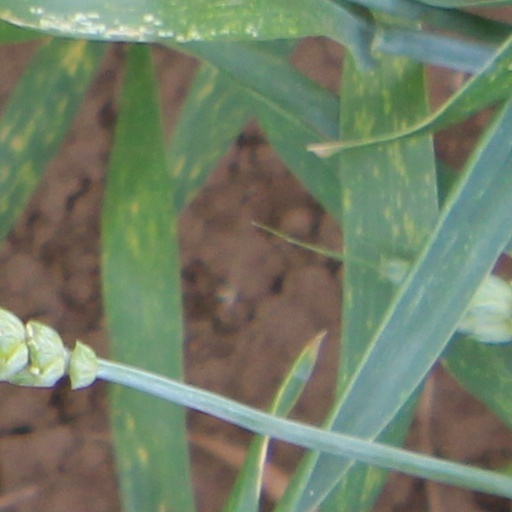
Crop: wheat